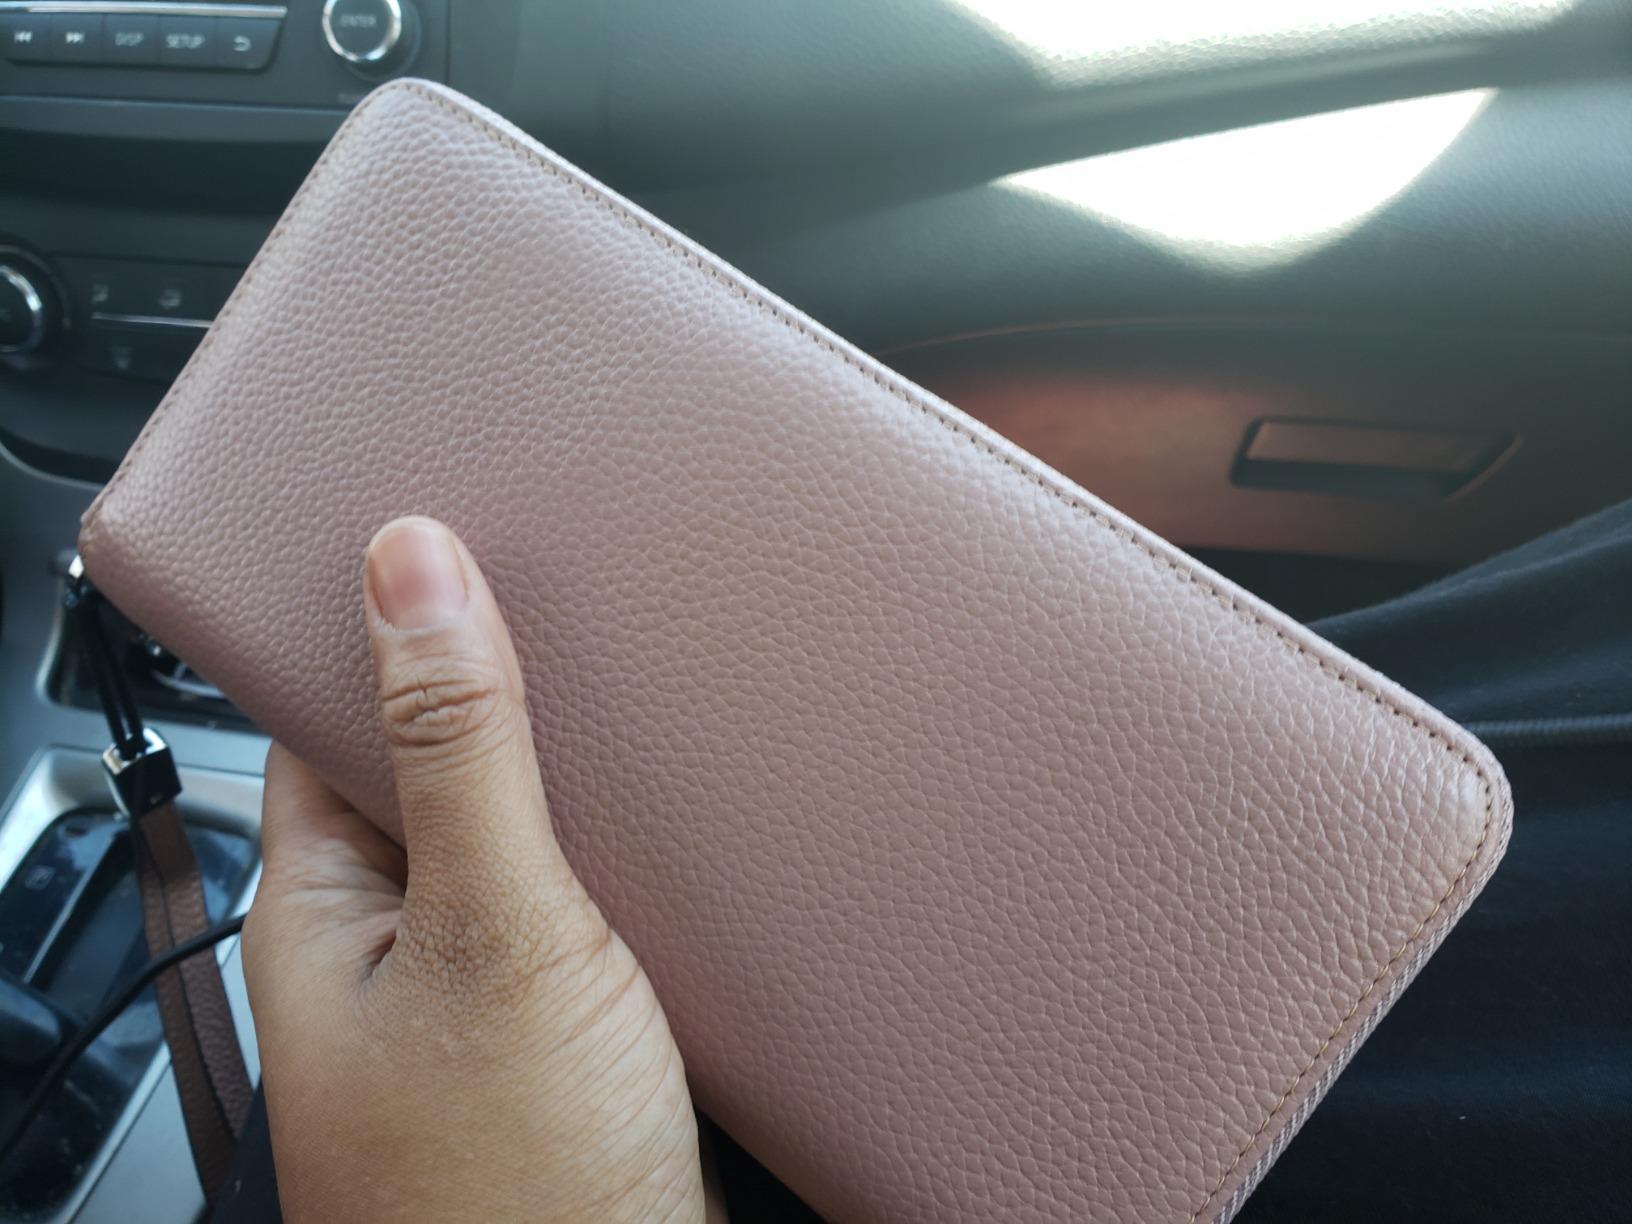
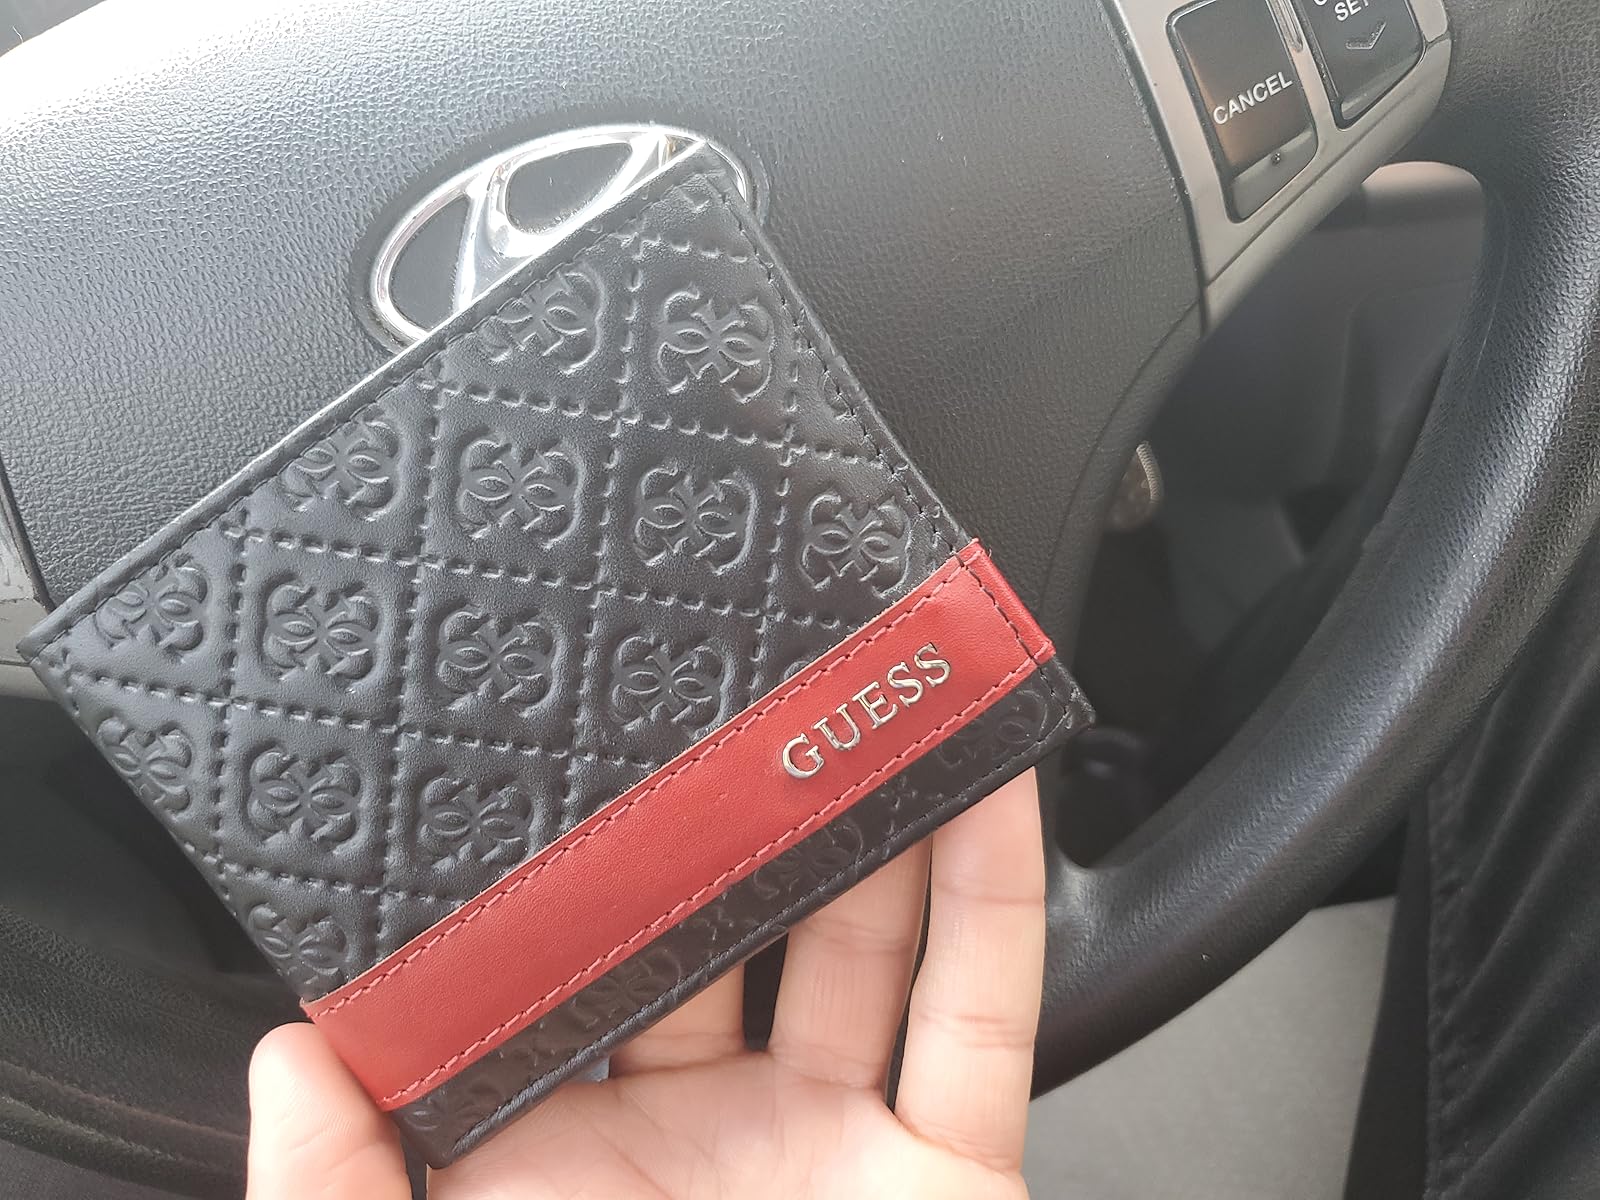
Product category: accessories_wallet
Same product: no